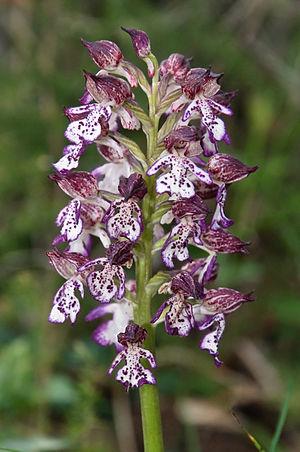
Orchis pourpre (Orchis purpurea), dans les environs de Saint-Étienne-de-Gourgas (Hérault, France).
L'orchis pourpre est une espèce de plantes herbacées vivaces de la famille des Orchidacées assez commune en Europe, que l'on rencontre aussi en Afrique du Nord, en Turquie et au Caucase. Elle est nommée « Pentecôte » dans l'Ouest de la France.